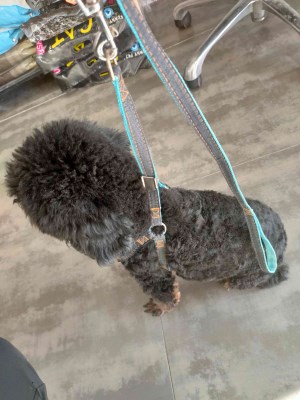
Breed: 7449-n000128-teddy